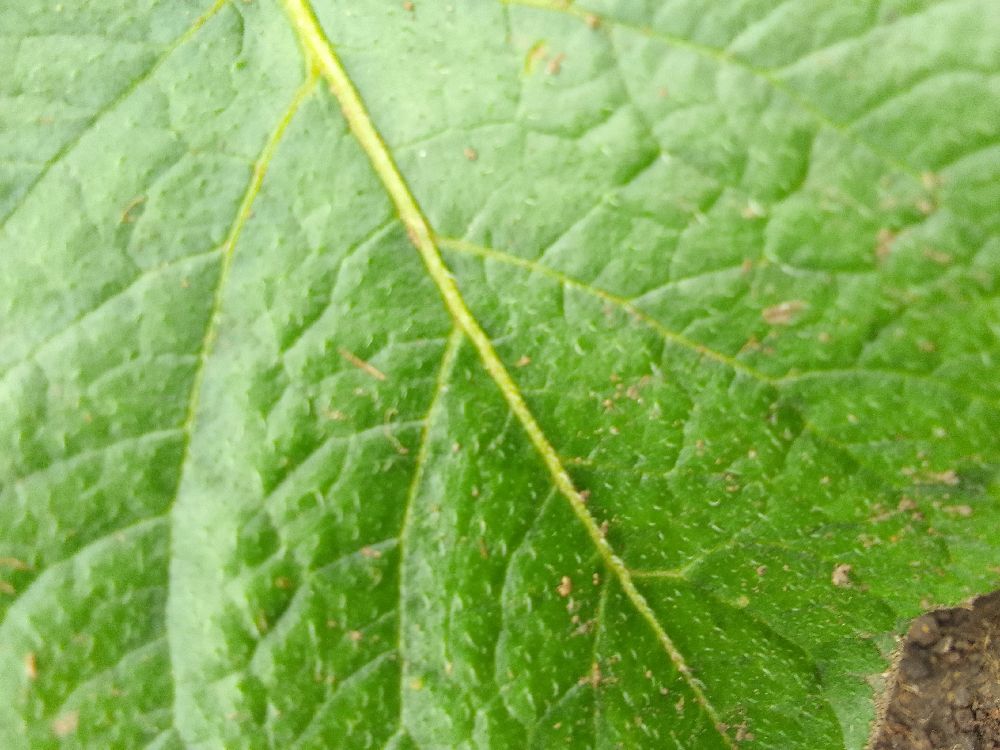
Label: Healthy